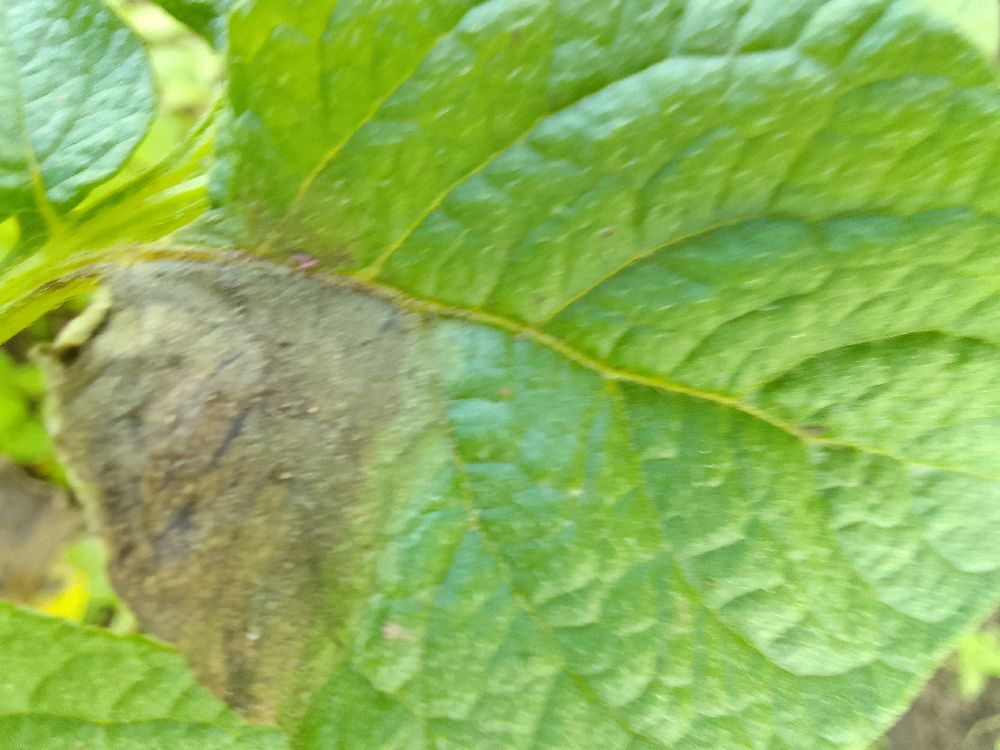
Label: Late blight